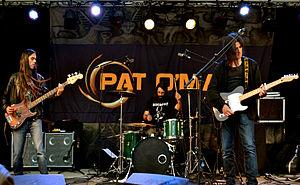
Concert de Brieg Guerveno (rock en breton) au Festy'Jeanne, festival des Légendes Celtiques, à Plouégat-Moysan le 4 mai 2013.
Le rock en Bretagne est très varié. Il peut se composer de groupes de rock, rock 'n' roll, punk, rock celtique ou metal. Cependant, la scène musicale bretonne se démarque par un grand éclectisme de styles et de nombreux groupes de rock aux influences diverses occupent de belles places sur les scènes locales, régionales et nationales.